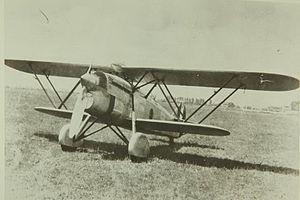
Le Fiat CR.32 est un avion de chasse biplan italien, utilisé pendant la guerre d'Espagne et la Seconde Guerre mondiale.